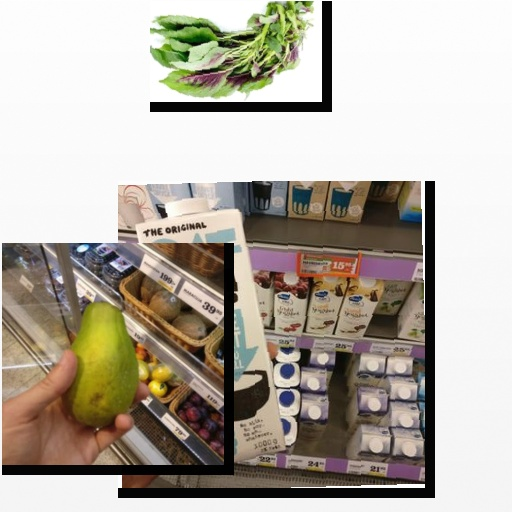
Food items: papaya, amaranth, oat_yogurt